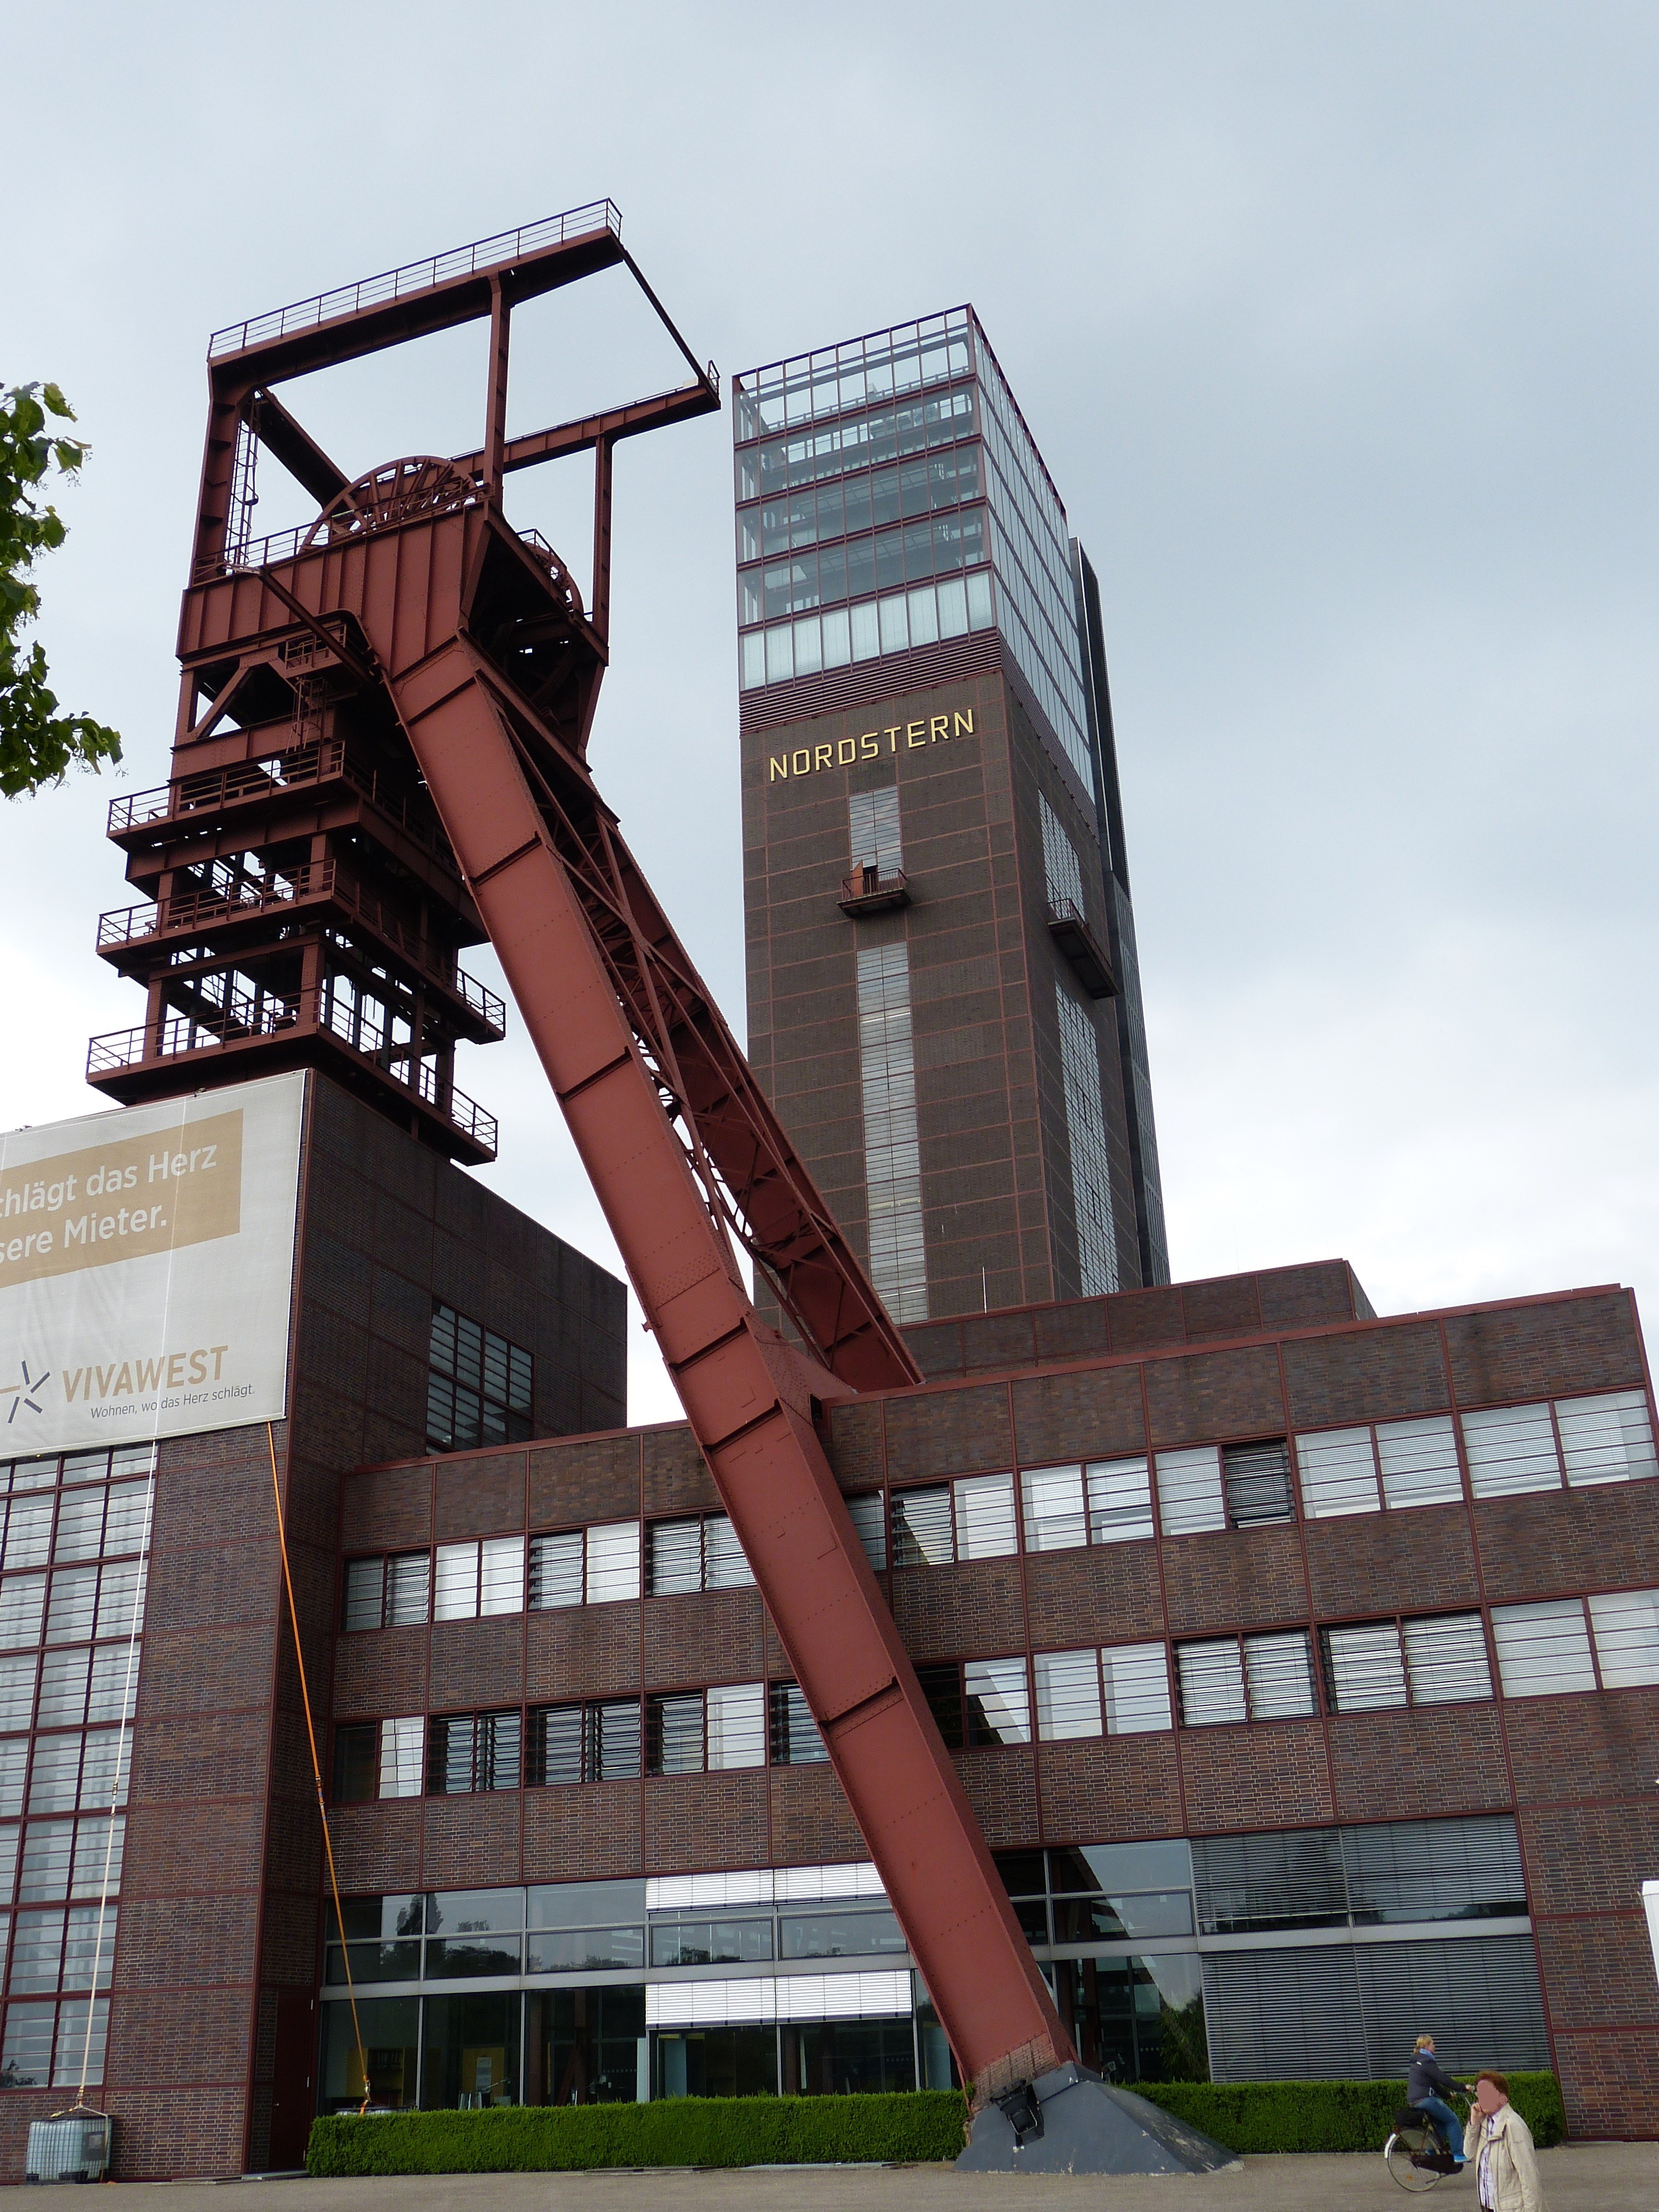
architecture, structure, skyscraper, downtown, tower, landmark, facade, factory, industry, stadium, tower block, bill, mine, gelsenkirchen, historically, carbon, mining, ruhr area, industrial park, headframe, urban area, nordstern